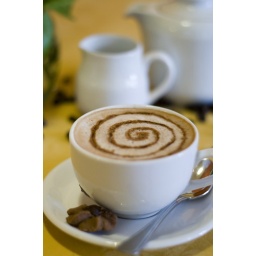
foto taken by dj..property mezza cafe, bar &amp;amp; lounge